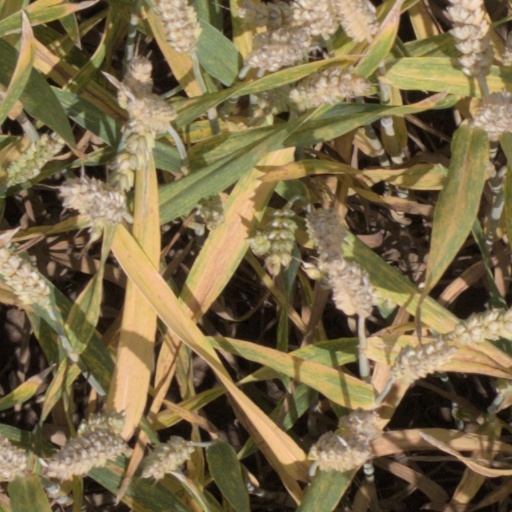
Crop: wheat